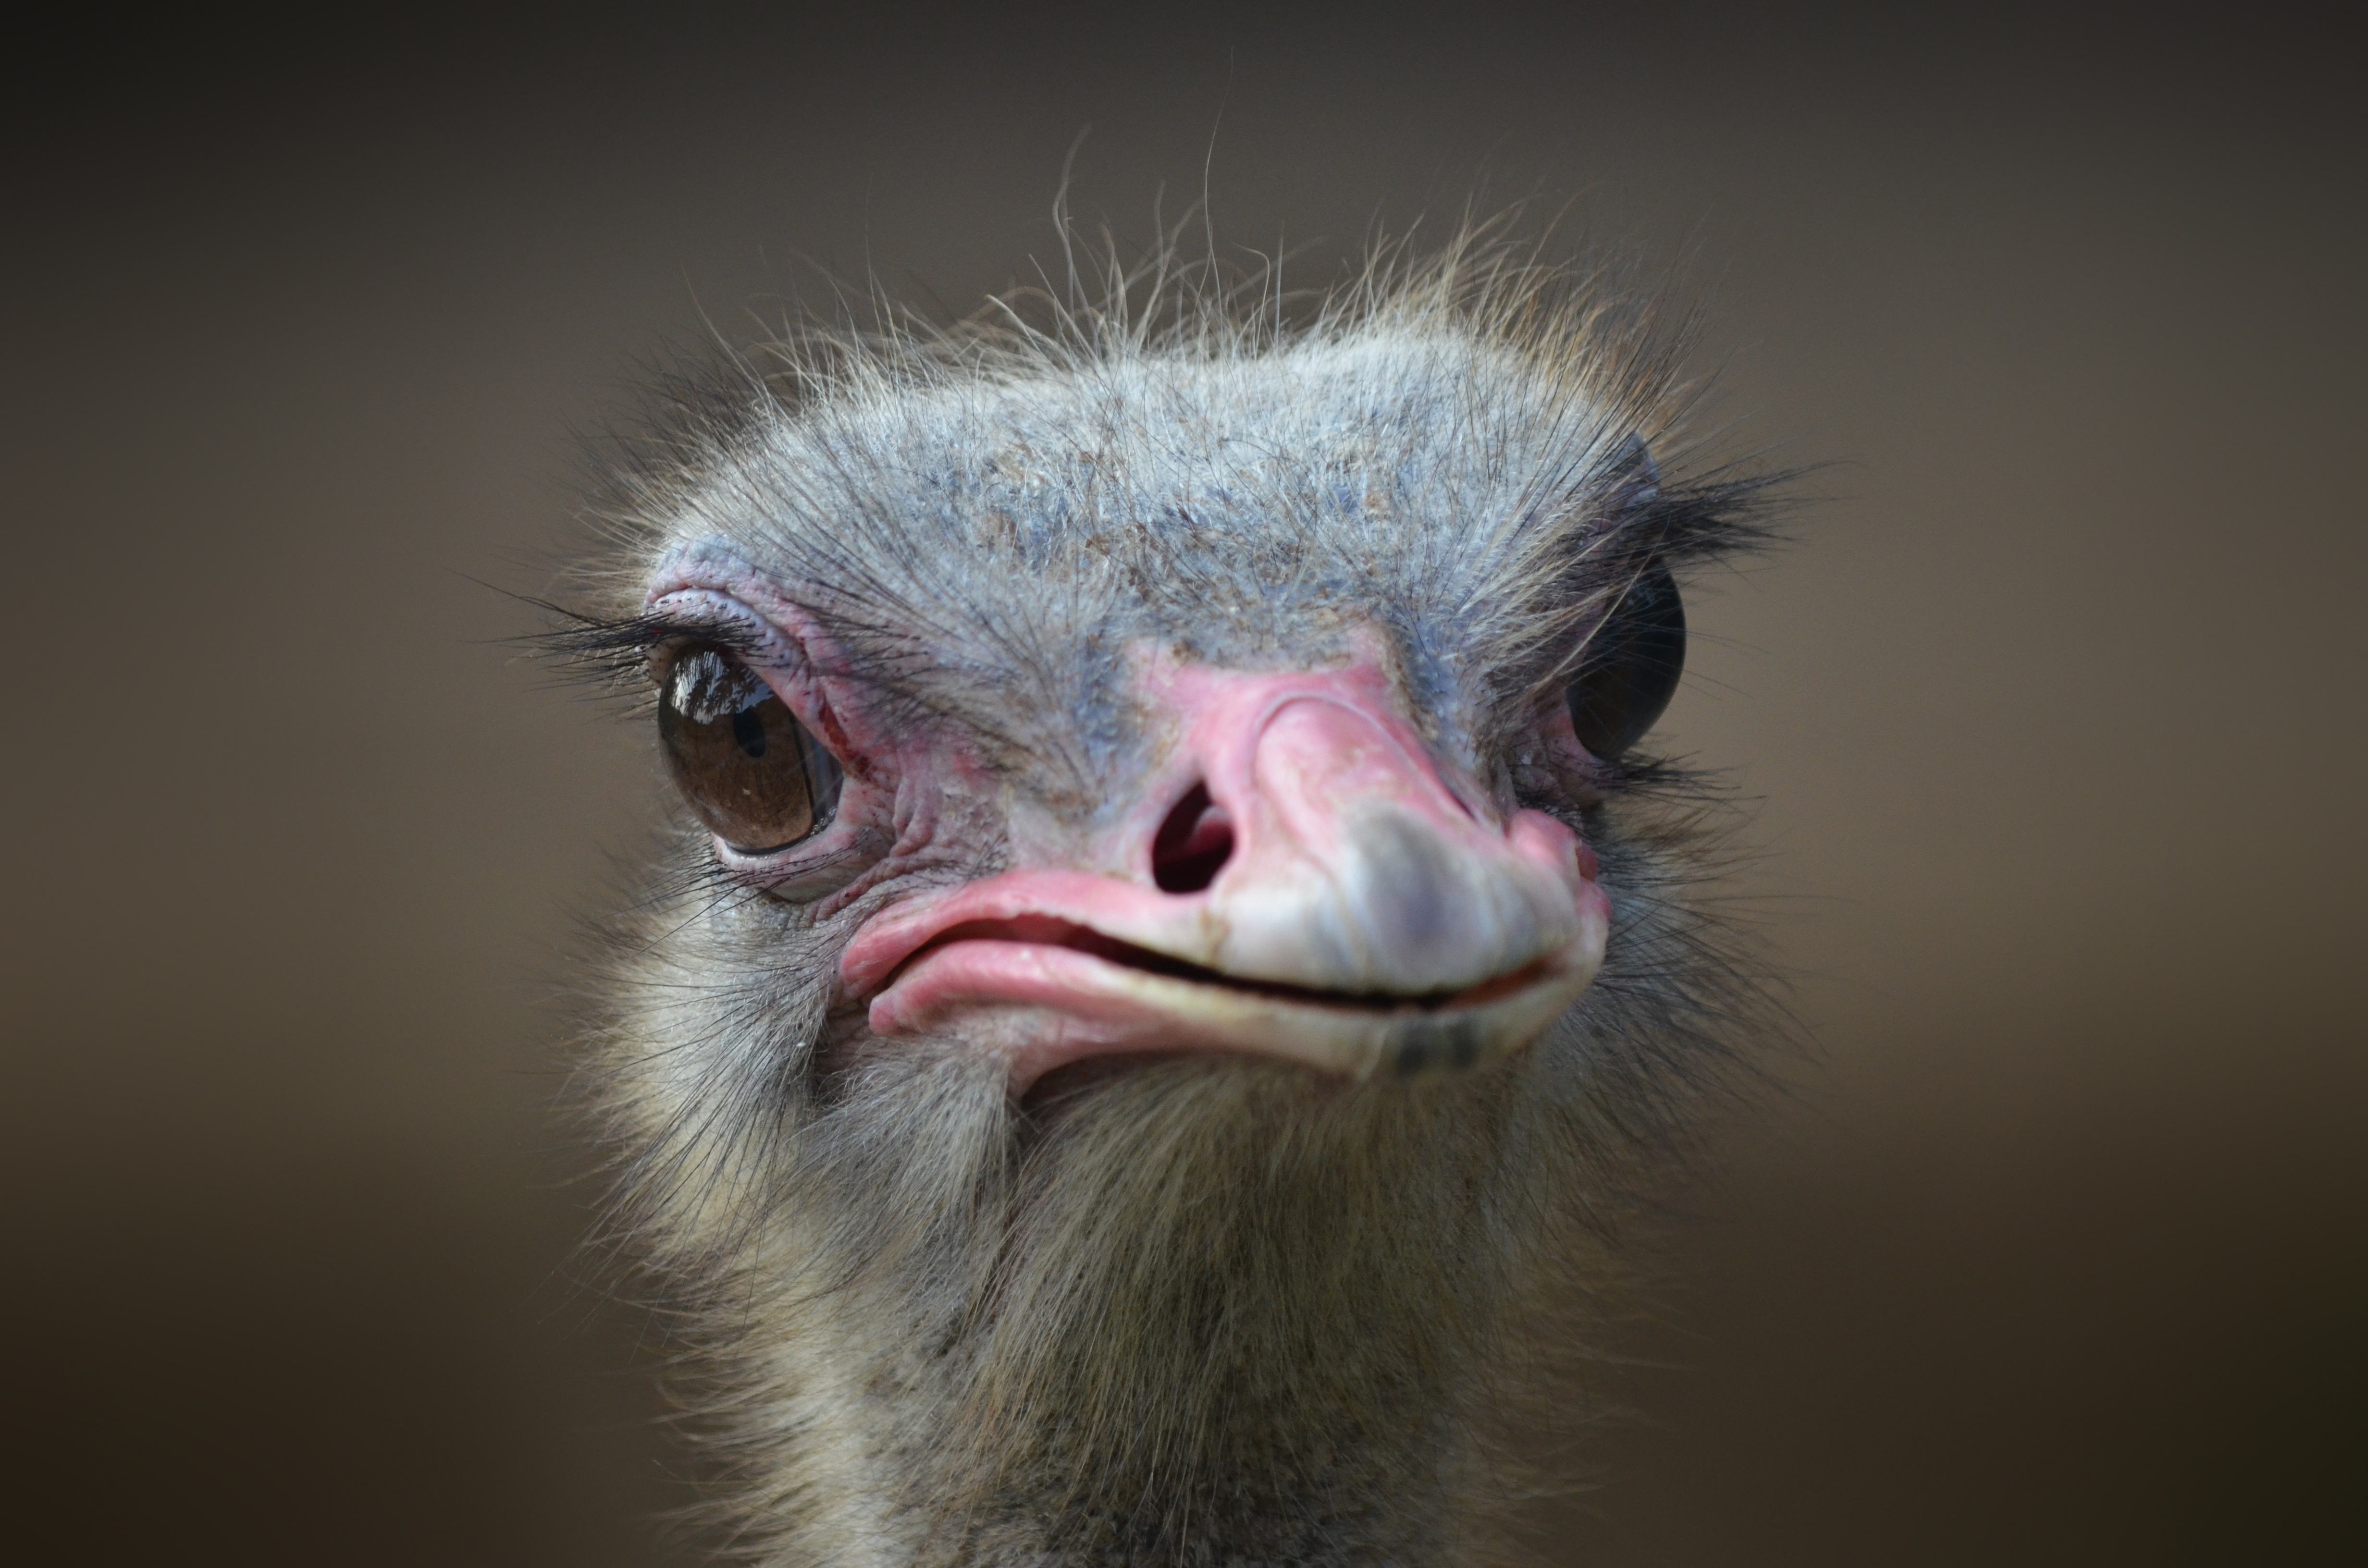
landscape, nature, bird, hair, farm, wildlife, wild, portrait, beak, park, ostrich, close, feather, fauna, close up, outdoors, face, zoology, emu, neck, eye, reserve, head, vertebrate, funny, big, ratite, watching, stare, vulture, curious, flightless bird, flightless